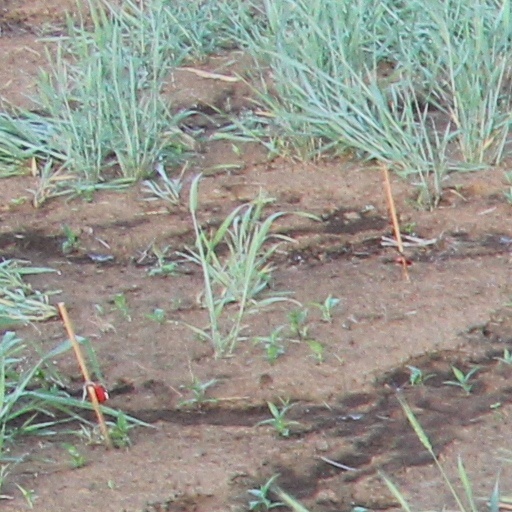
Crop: wheat